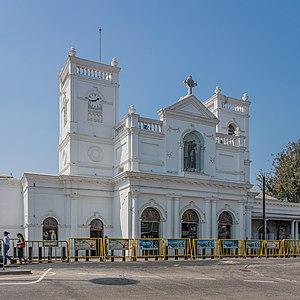
Le sanctuaire Saint-Antoine est un édifice religieux catholique de l'archidiocèse de Colombo au Sri Lanka.